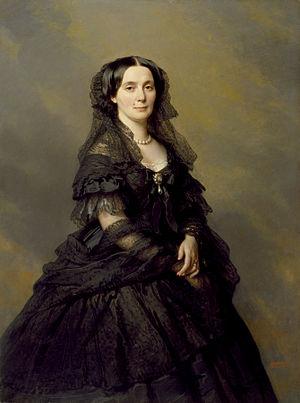
Cet article est une liste des peintures de Franz Xaver Winterhalter. Winterhalter était un artiste allemand célèbre au XIXe siècle pour ses portraits de la royauté européenne. Ses œuvres font partie des collections des plus grands musées d'Europe et des États-Unis. Ses peintures véhiculent une atmosphère d'intimité, révélant une compréhension de l'esprit de la noblesse de l'époque, de son hédonisme, de son luxe et aussi de sa joie.